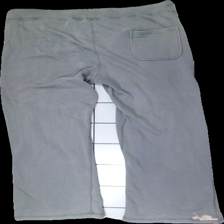
View: back
Type: Trousers
Category: Unisex
Brand: Soc (Stadium)
Colors: Grey, Blue
Material: 58% cott, 42% poly
Cut: Regular
Size: XL
Season: All
Stains: Major
Holes: Minor
Damage: Washed out color
Damage location: middle center
Price range: <50
Recommended usage: Export
Description: Bluw and grey sweatpants from SOC by Stadium, size XL. Poor condition.